Deus Ex Go

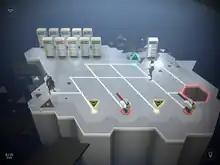
In this screenshot of gameplay, Jensen "(left)" must reach the exit node without being killed by the guard. A computer terminal nearby controls a turret to help with this.

The player touches the screen to move Adam Jensen, a protagonist from the stealth combat, cyber-dystopian "Deus Ex" series, between nodes on a hexagonal grid towards an exit. If moved to a specific node, the character will stealthily take down guards, hack computers, and activate his human augmentations, such as invisibility. Enemies who spot Jensen will move towards and, if they reach his node, eliminate him. Alternatively, Jensen can eliminate enemies if approaching from behind or their side. In the game's story, which is set before the events of "", Jensen's sole mission is to save an important person, but is continually set back by puzzles—54 in total.